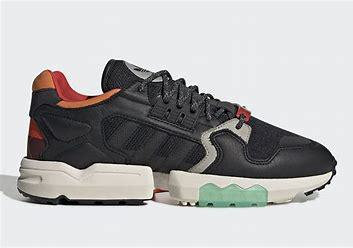
Brand: Adidas
Model: ZX Torsion